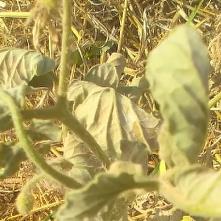
Crop: Tomato
Condition: mite-d